Carmarthen Castle

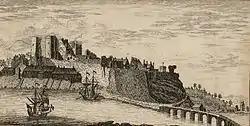
Carmarthen Castle and River Towy, a print by Thomas Pennant (1781)

The castle is in the county town of Carmarthen located above sea level on a high terrace overlooking the tidal River Towy. Carmarthen Bridge lies below the castle, at what was the lowest bridging point of the river from the sea. While it is described today as "arguably the biggest disappointment among the plethora of medieval ruins in Wales" it has, in fact, dominated the layout and orientation of the town with its streets and property boundaries coming out from the site.